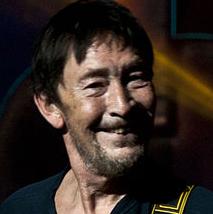
Age: 59